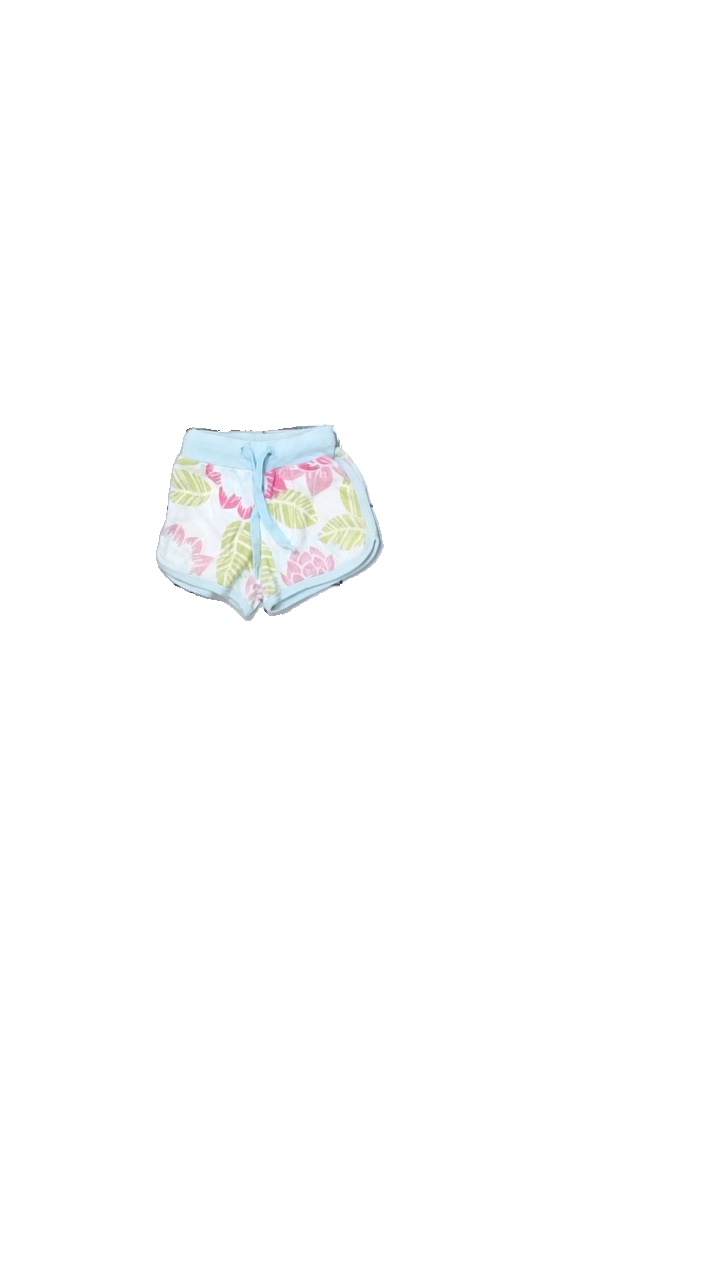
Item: Shorts (Children)
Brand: Lindex
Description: vita shorts med blommor och blad på, nopprig
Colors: White, Blue, Pink, Multicolor
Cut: Regular
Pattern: Floral print
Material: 69% cotton 31% viscose
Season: Summer
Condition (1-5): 3
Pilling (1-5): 3
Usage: Export
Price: <50